Shephelah

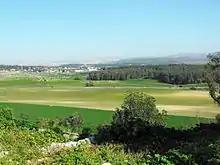
Shfela lowlands

Archaeological surveys in the Shephelah have found evidence of habitation during the Late Bronze period. During the early Iron Age, the population of what has been widely believed to be a Canaanite enclave between the rising centres of both coastal Philistia and the Israelite/Judahite highlands, went into decline, though a string of settlements survived on the eastern edge. In the Iron Age IIA–B, population growth resumed and by the 8th century BCE it was densely populated, not so much by natural growth but as a result of incoming settlers, beginning with the short-lived settlement at Khirbet Qeiyafa. The overall estimated numbers for inhabitants range from 50,000 to 100,000, over numerous sites such as Tel Lachish, Azekah, Tel Burna, Tel Zayit, Khirbet el-Qom, Tel Erani, Tel Harasim and Tel Nagila. This colonization, together with the inhabitants of the Canaanite enclave, identified with the highland Israelite/Judahite culture, and its expansion coincides with the decline of Philistia. In the 8th century BCE, the Shephelah was the most densely populated region in the Kingdom of Judah, but most excavated sites in the region were destroyed during the Assyrian invasion of 701 BCE, leaving the area largely depopulated in the following century.